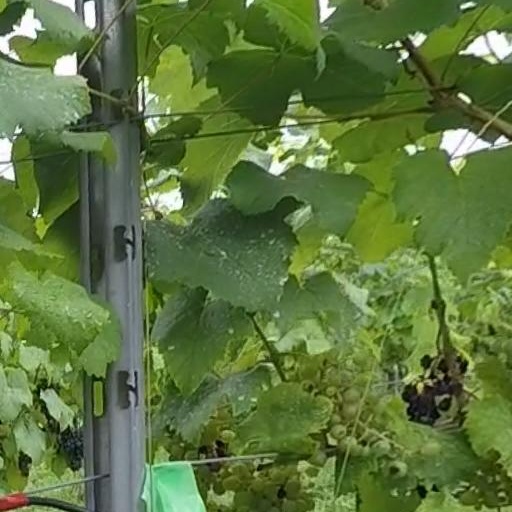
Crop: grape